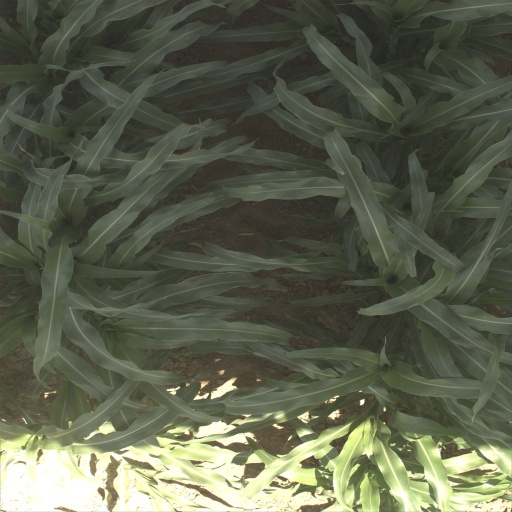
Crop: sorghum